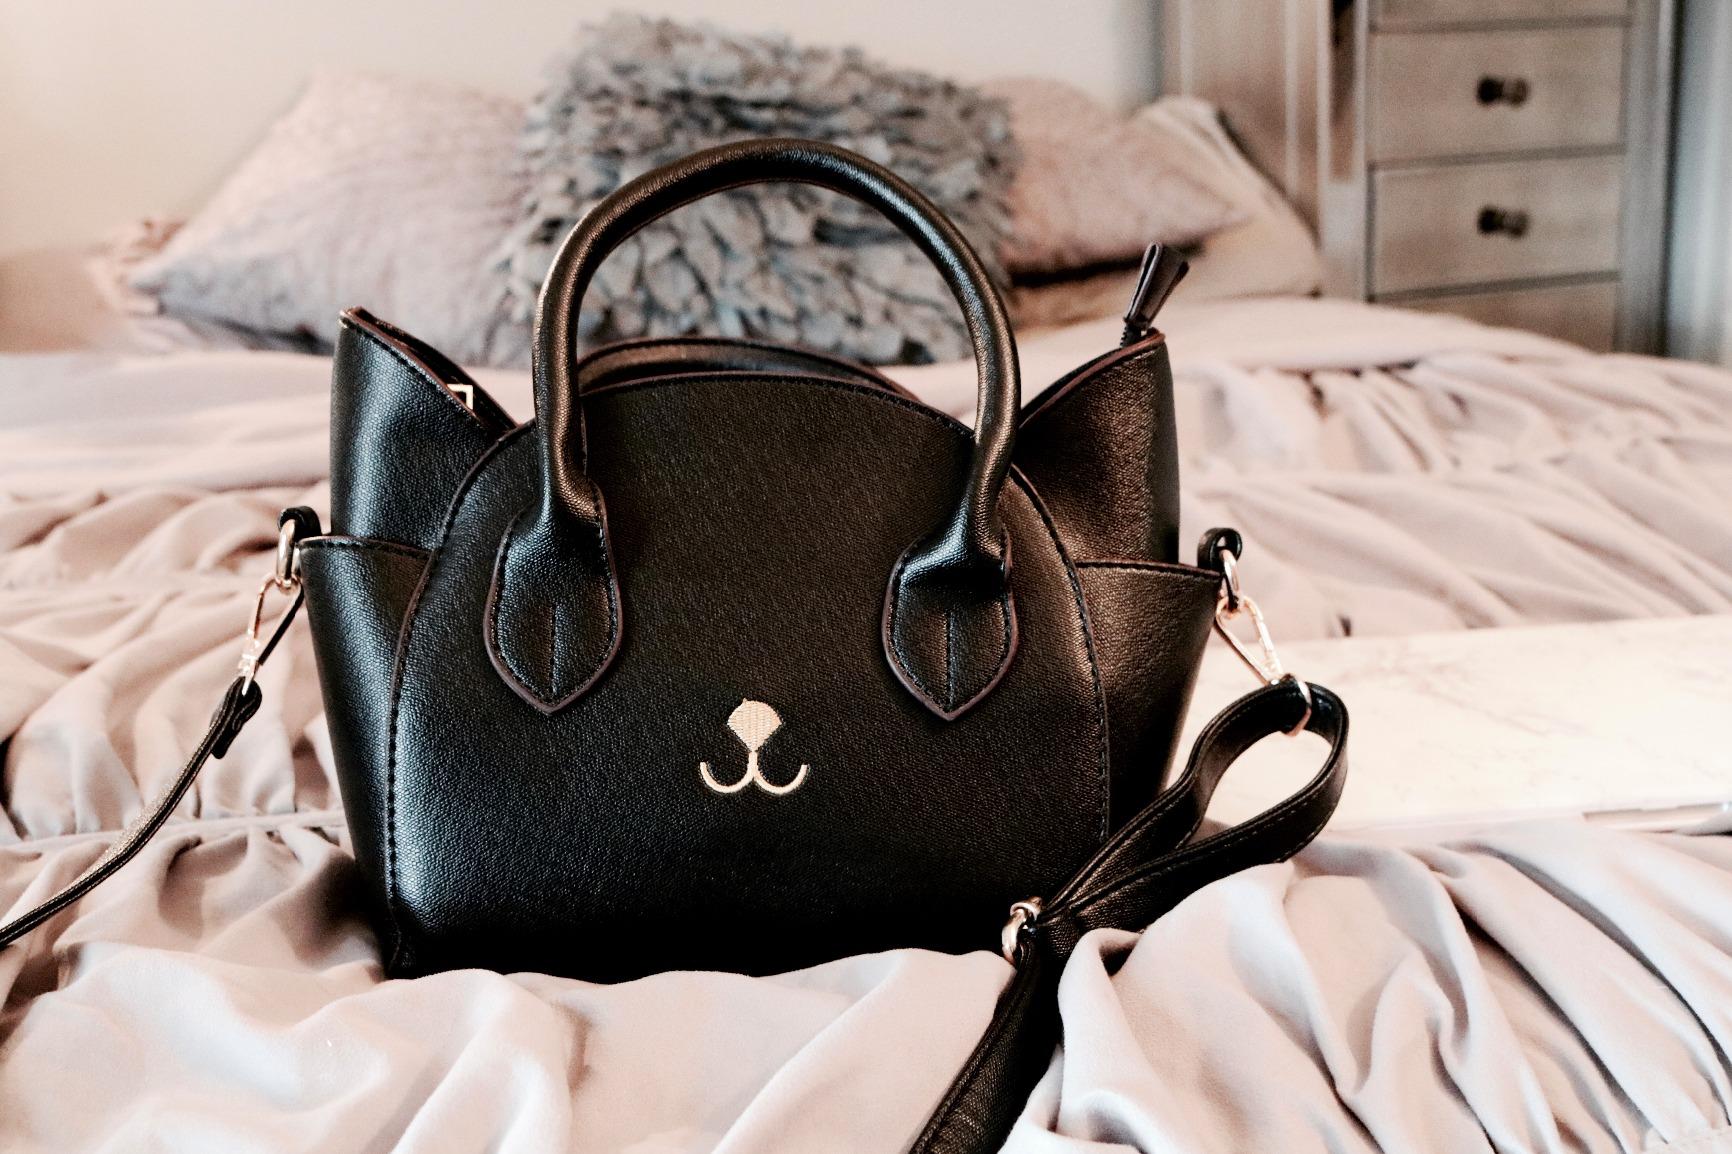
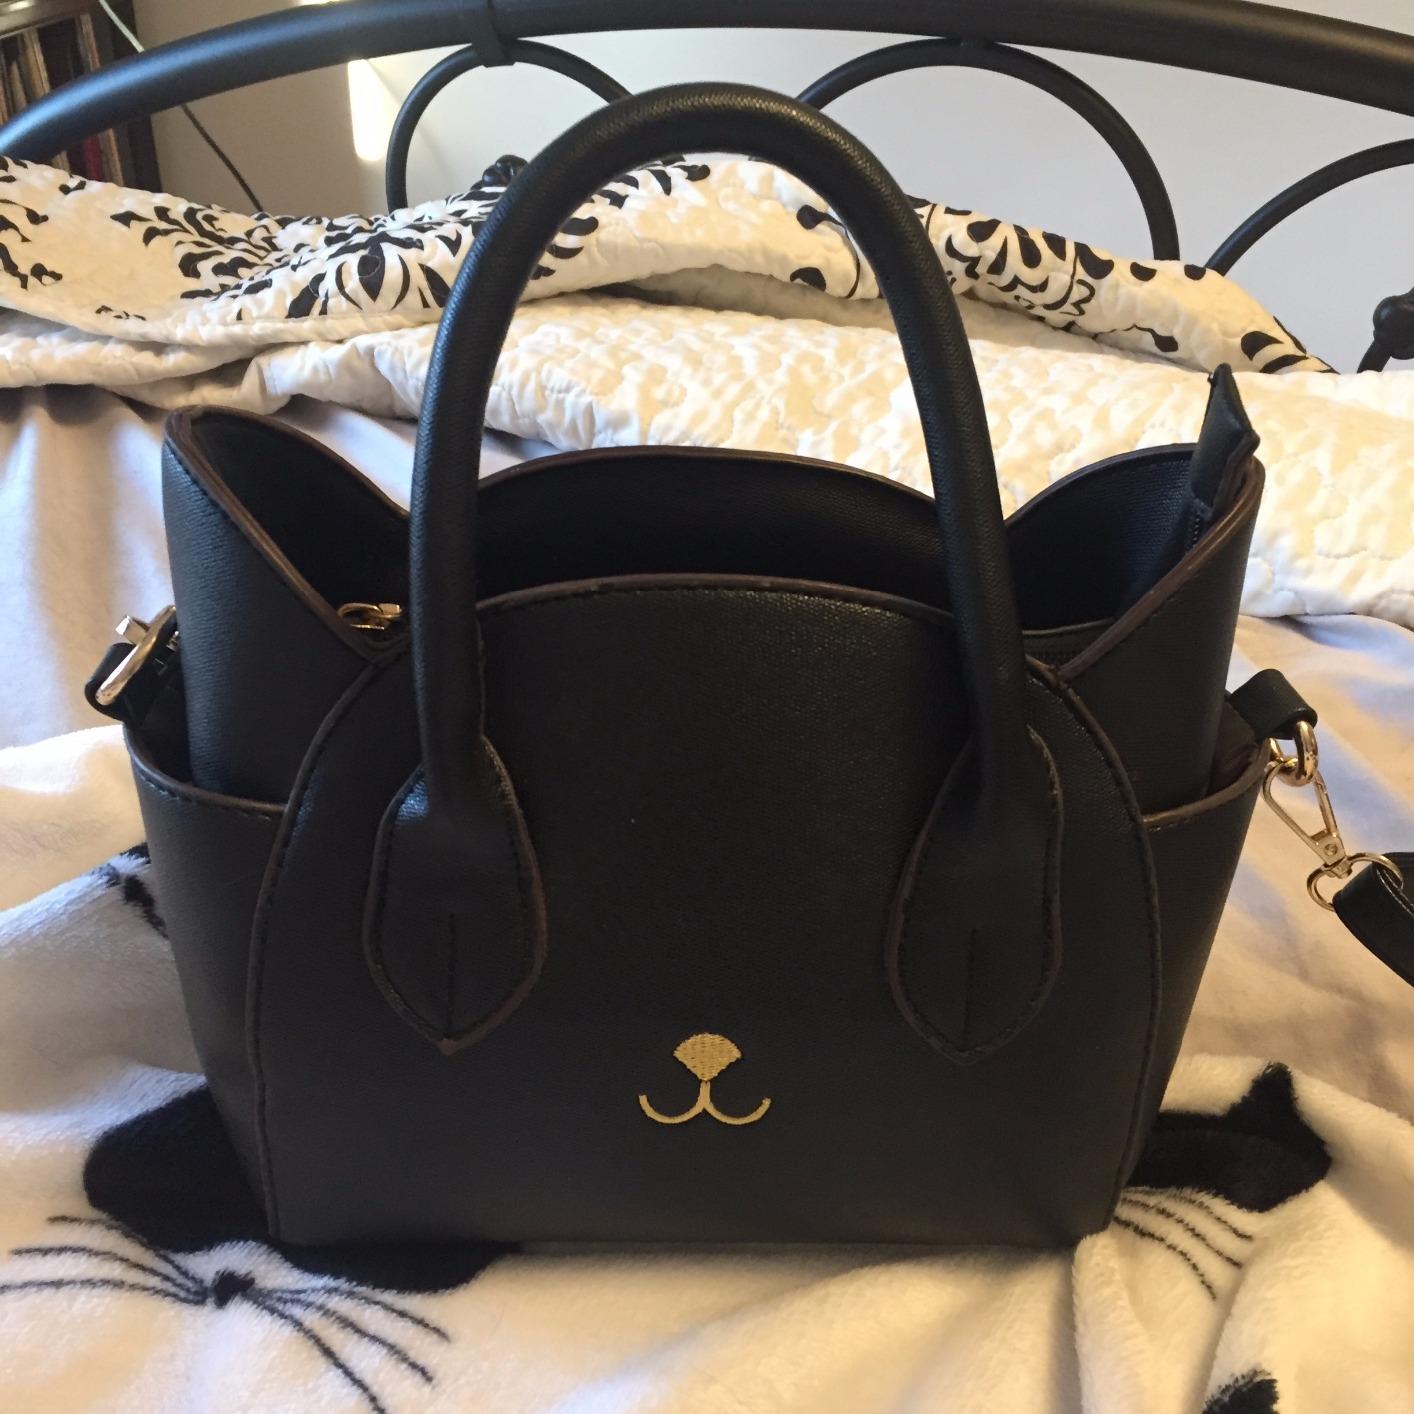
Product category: accessories_handbag
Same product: yes